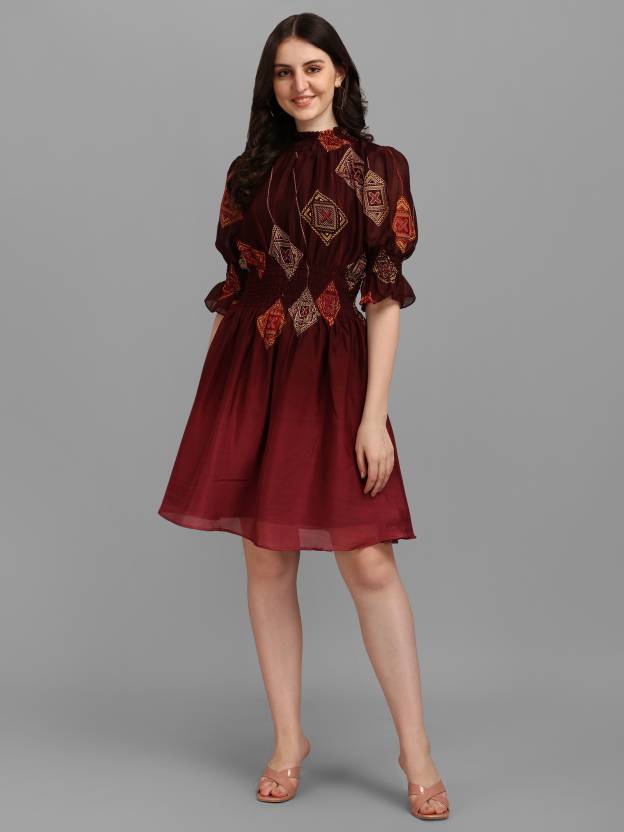
Product: Women A-line Maroon Dress
Price: ₹509
Colors: Maroon
Pattern: Solid